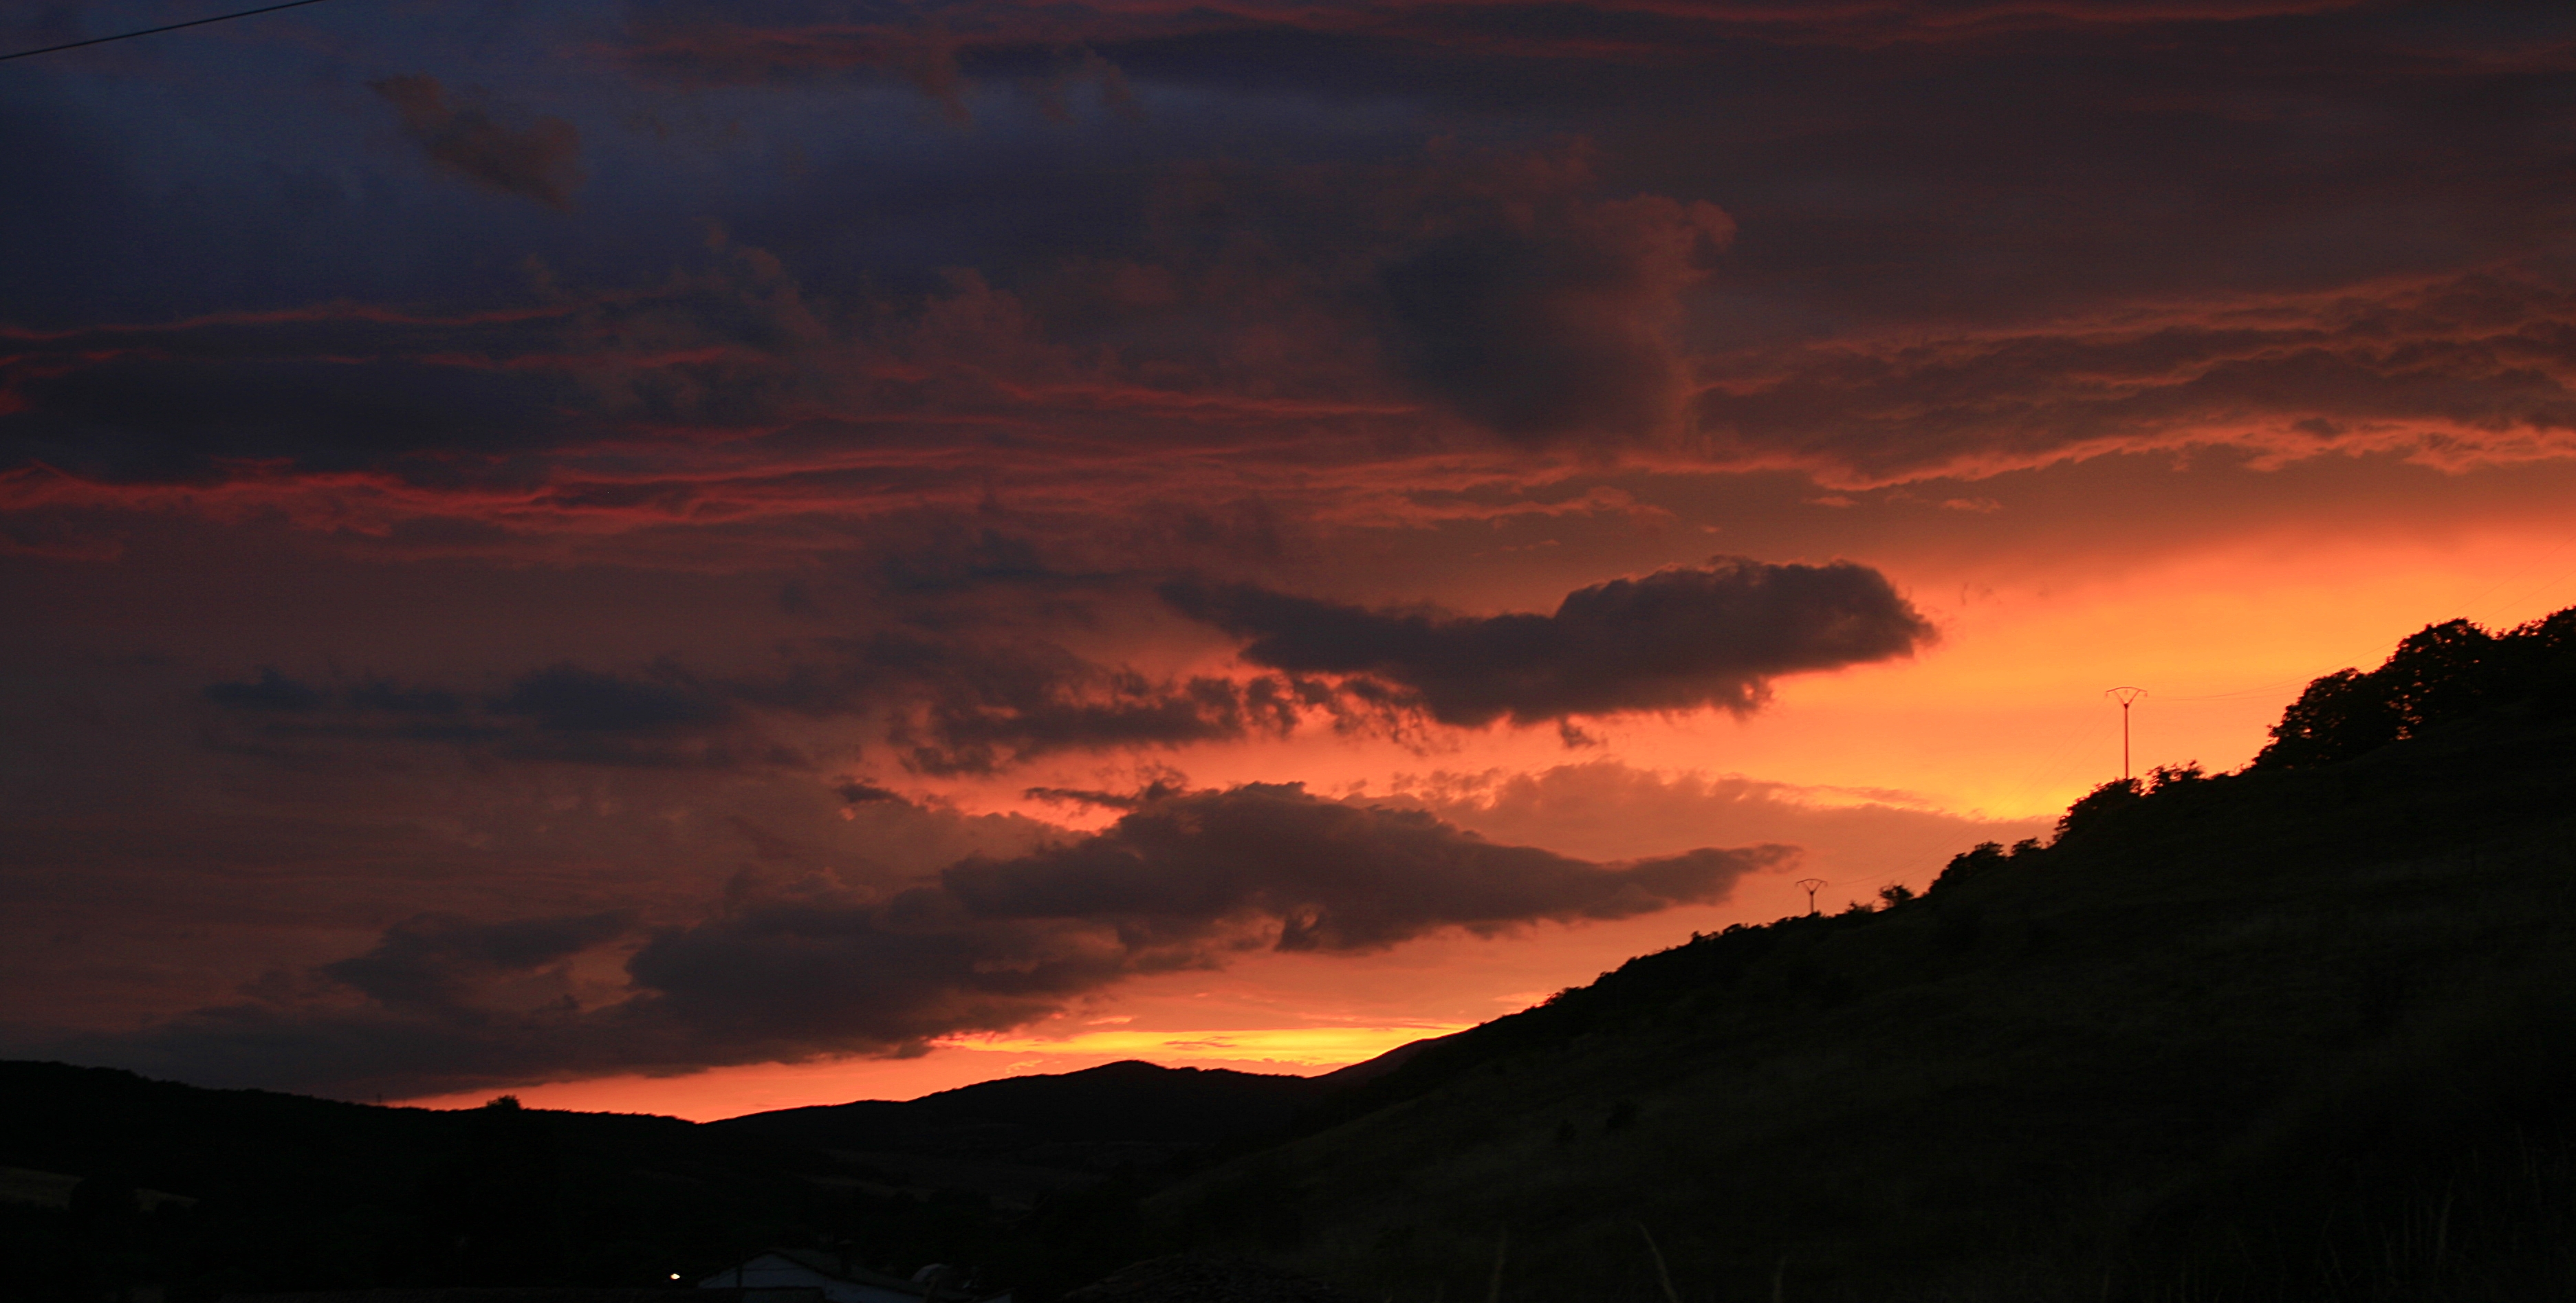
horizon, mountain, cloud, sky, sunrise, sunset, morning, dawn, atmosphere, dusk, evening, miguel, respenda, pilar, afterglow, piluchi, red sky at morning